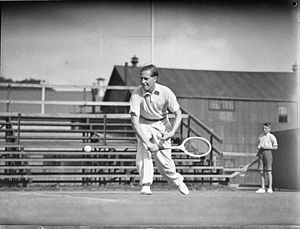
German Open (ATP-turnering) / Vindere og finalister / Herresingle / Vindere af flest titler
Gottfried von Cramm vandt turneringen seks gange – den sidste som 39-årig i 1949.
German Open er en tennisturnering for professinelle mandlige tennisspillere, der hvert år i juli måned afvikles på grusbaner i Am Rothenbaum i Hamburg, Tyskland. Turneringen er en del af ATP World Tour, hvor den er kategoriseret som en ATP World Tour 500-turnering.